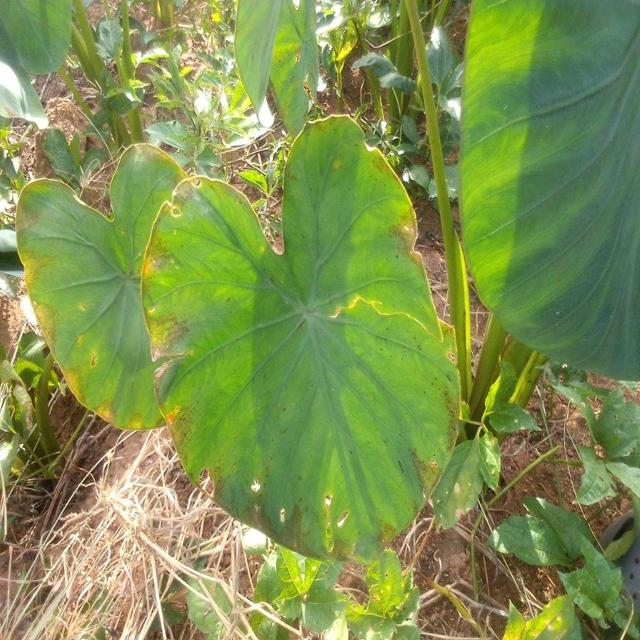
Label: Mid_Blight